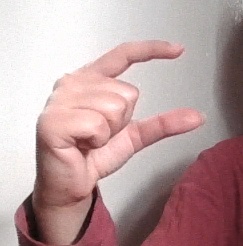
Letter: dal